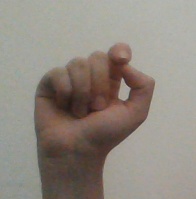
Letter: fa